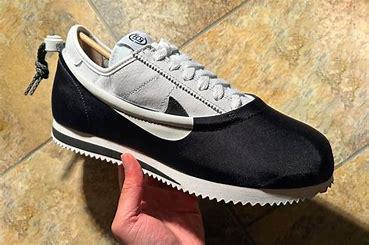
Brand: Nike
Model: Cortez